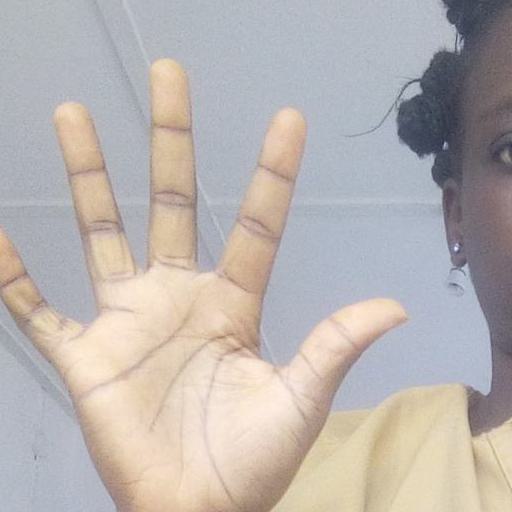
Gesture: palm